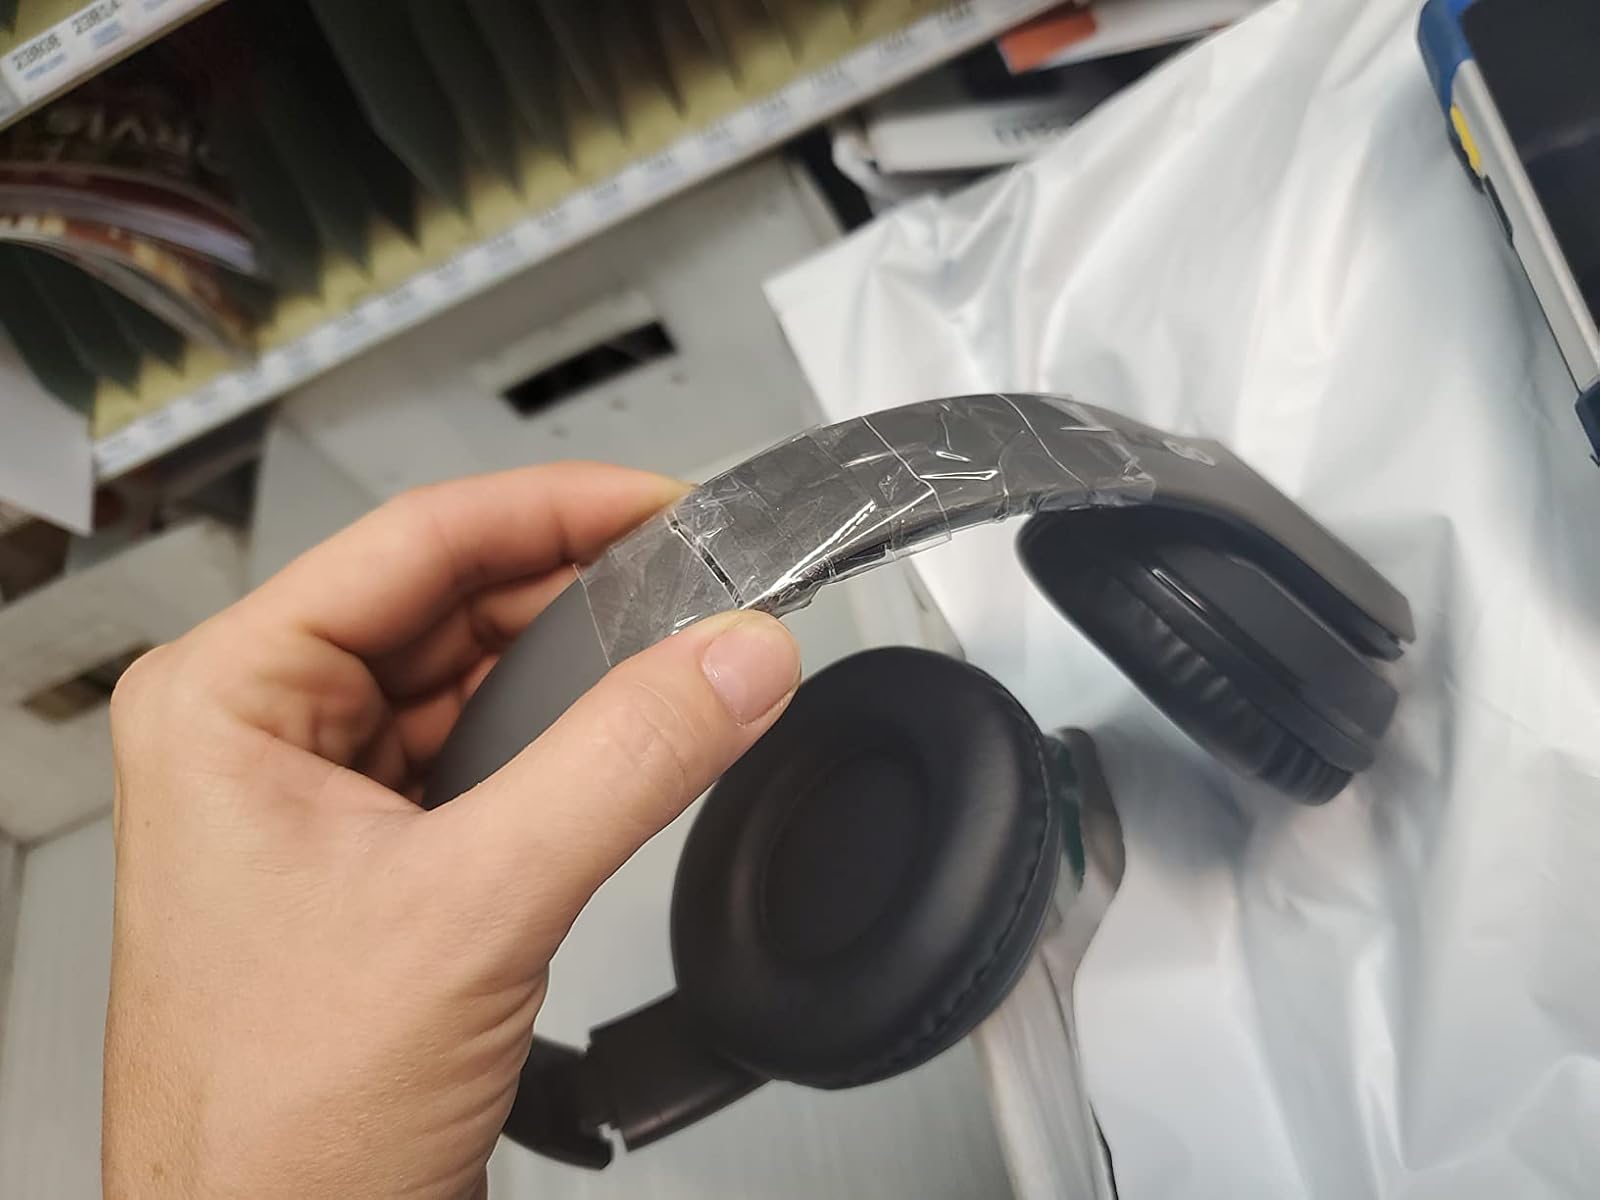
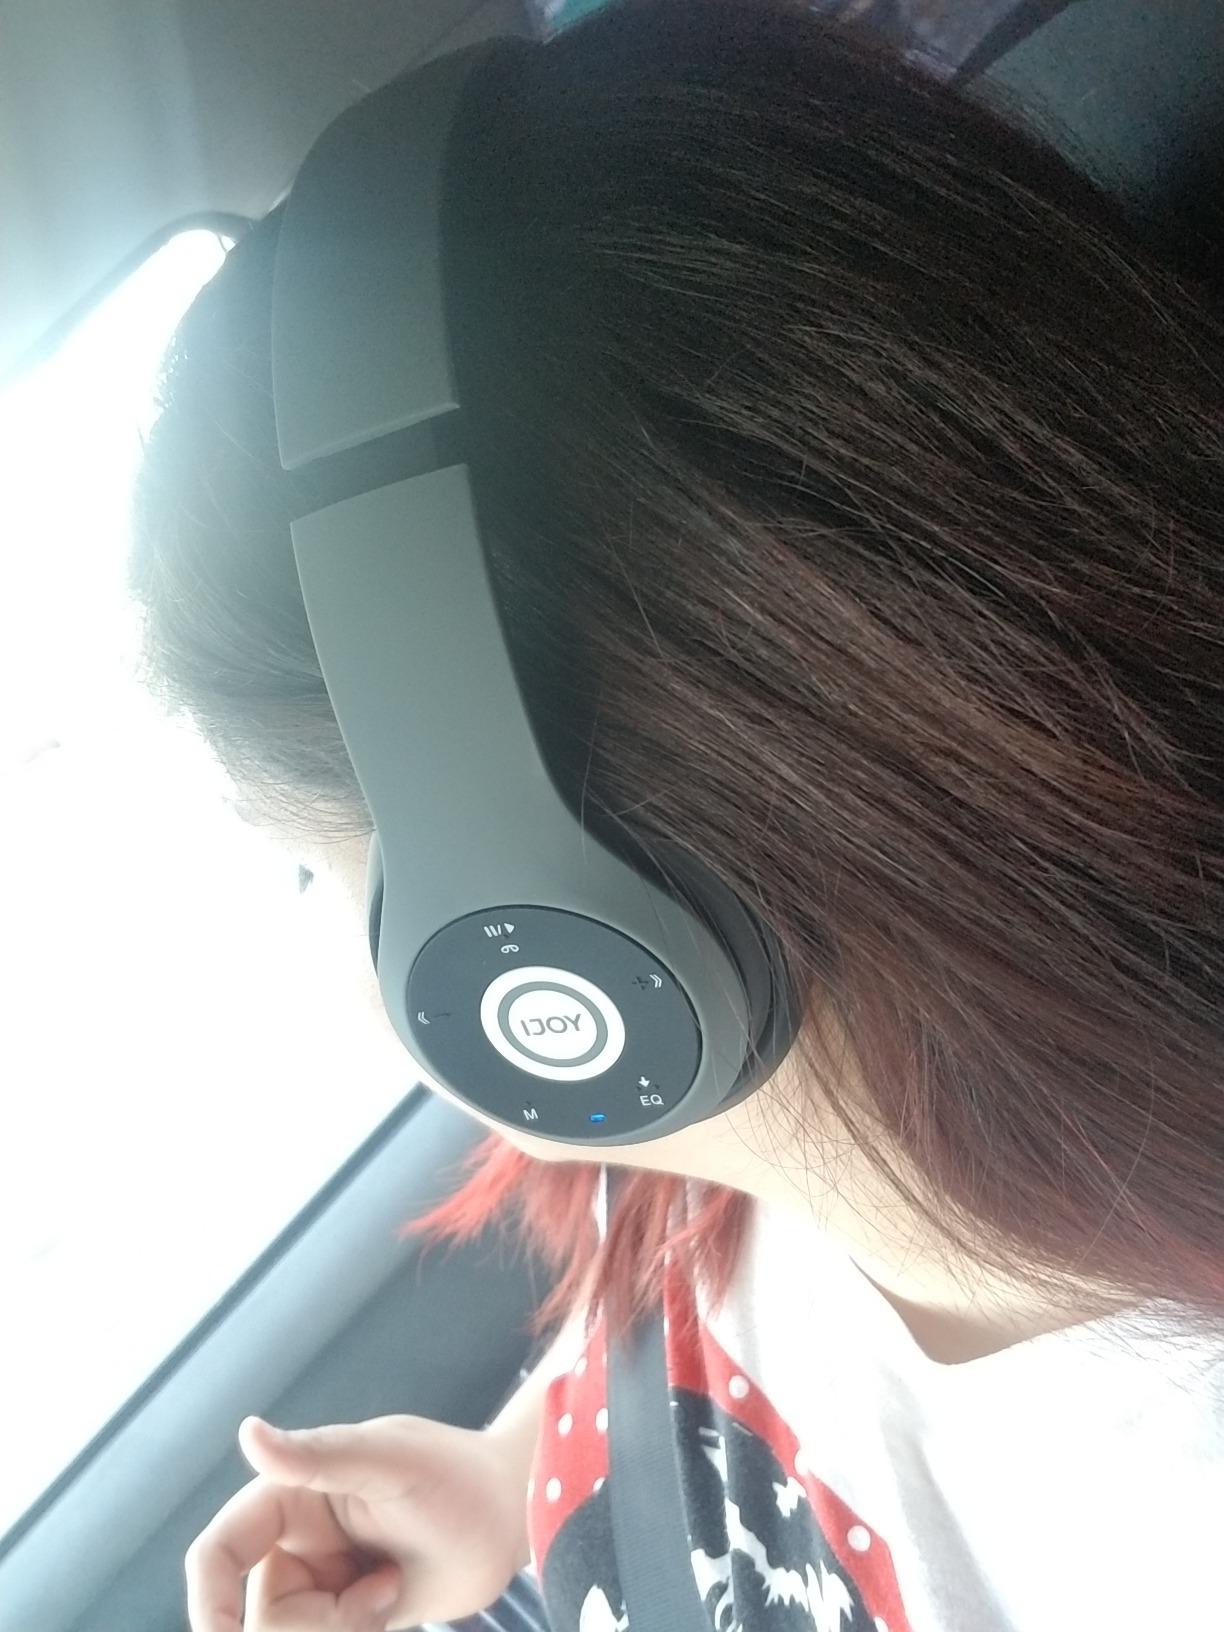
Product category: headphones
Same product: yes